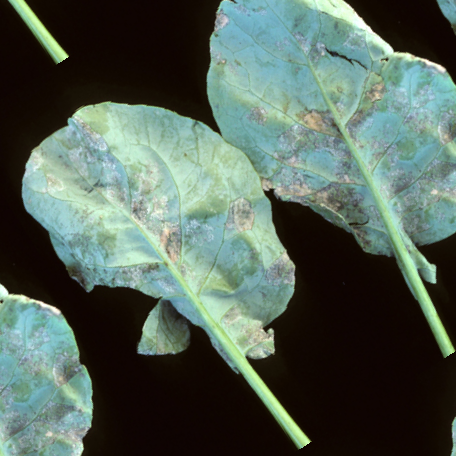
Label: Downy Mildew